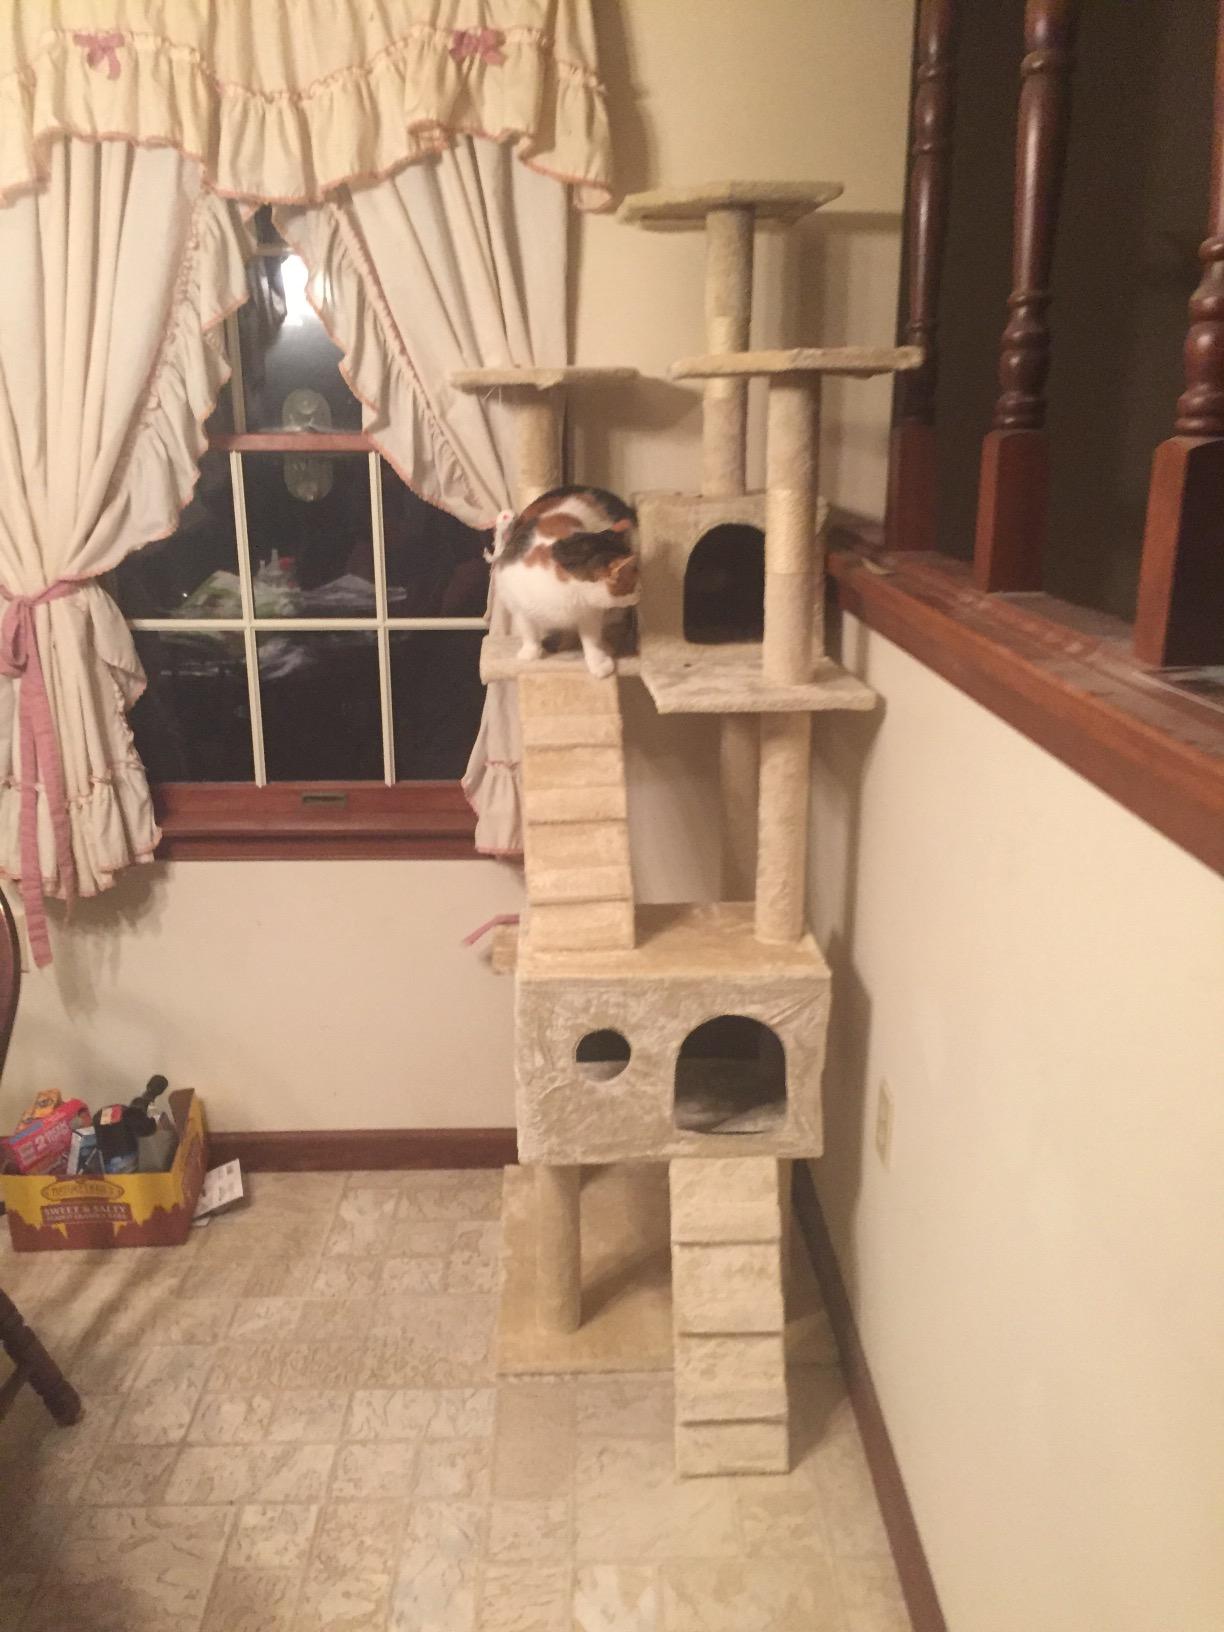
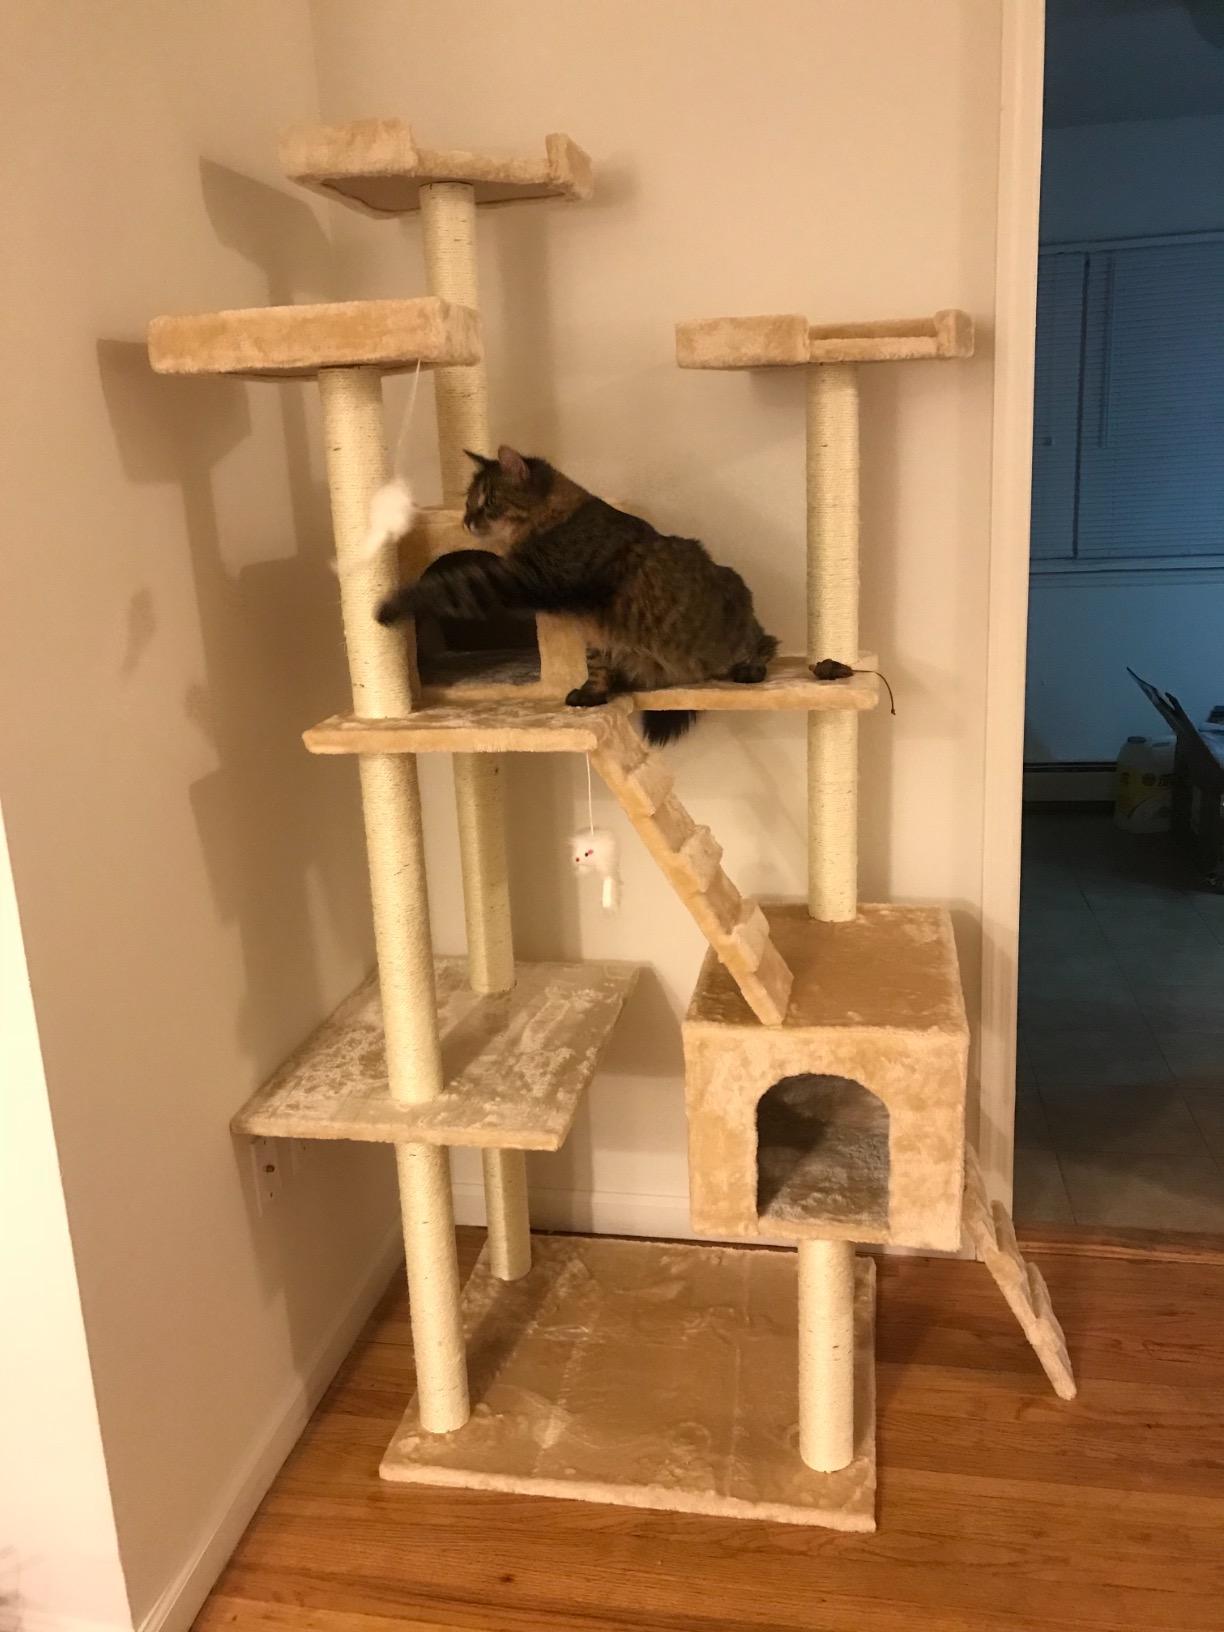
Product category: items_cat tree
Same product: yes